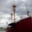
Label: ship